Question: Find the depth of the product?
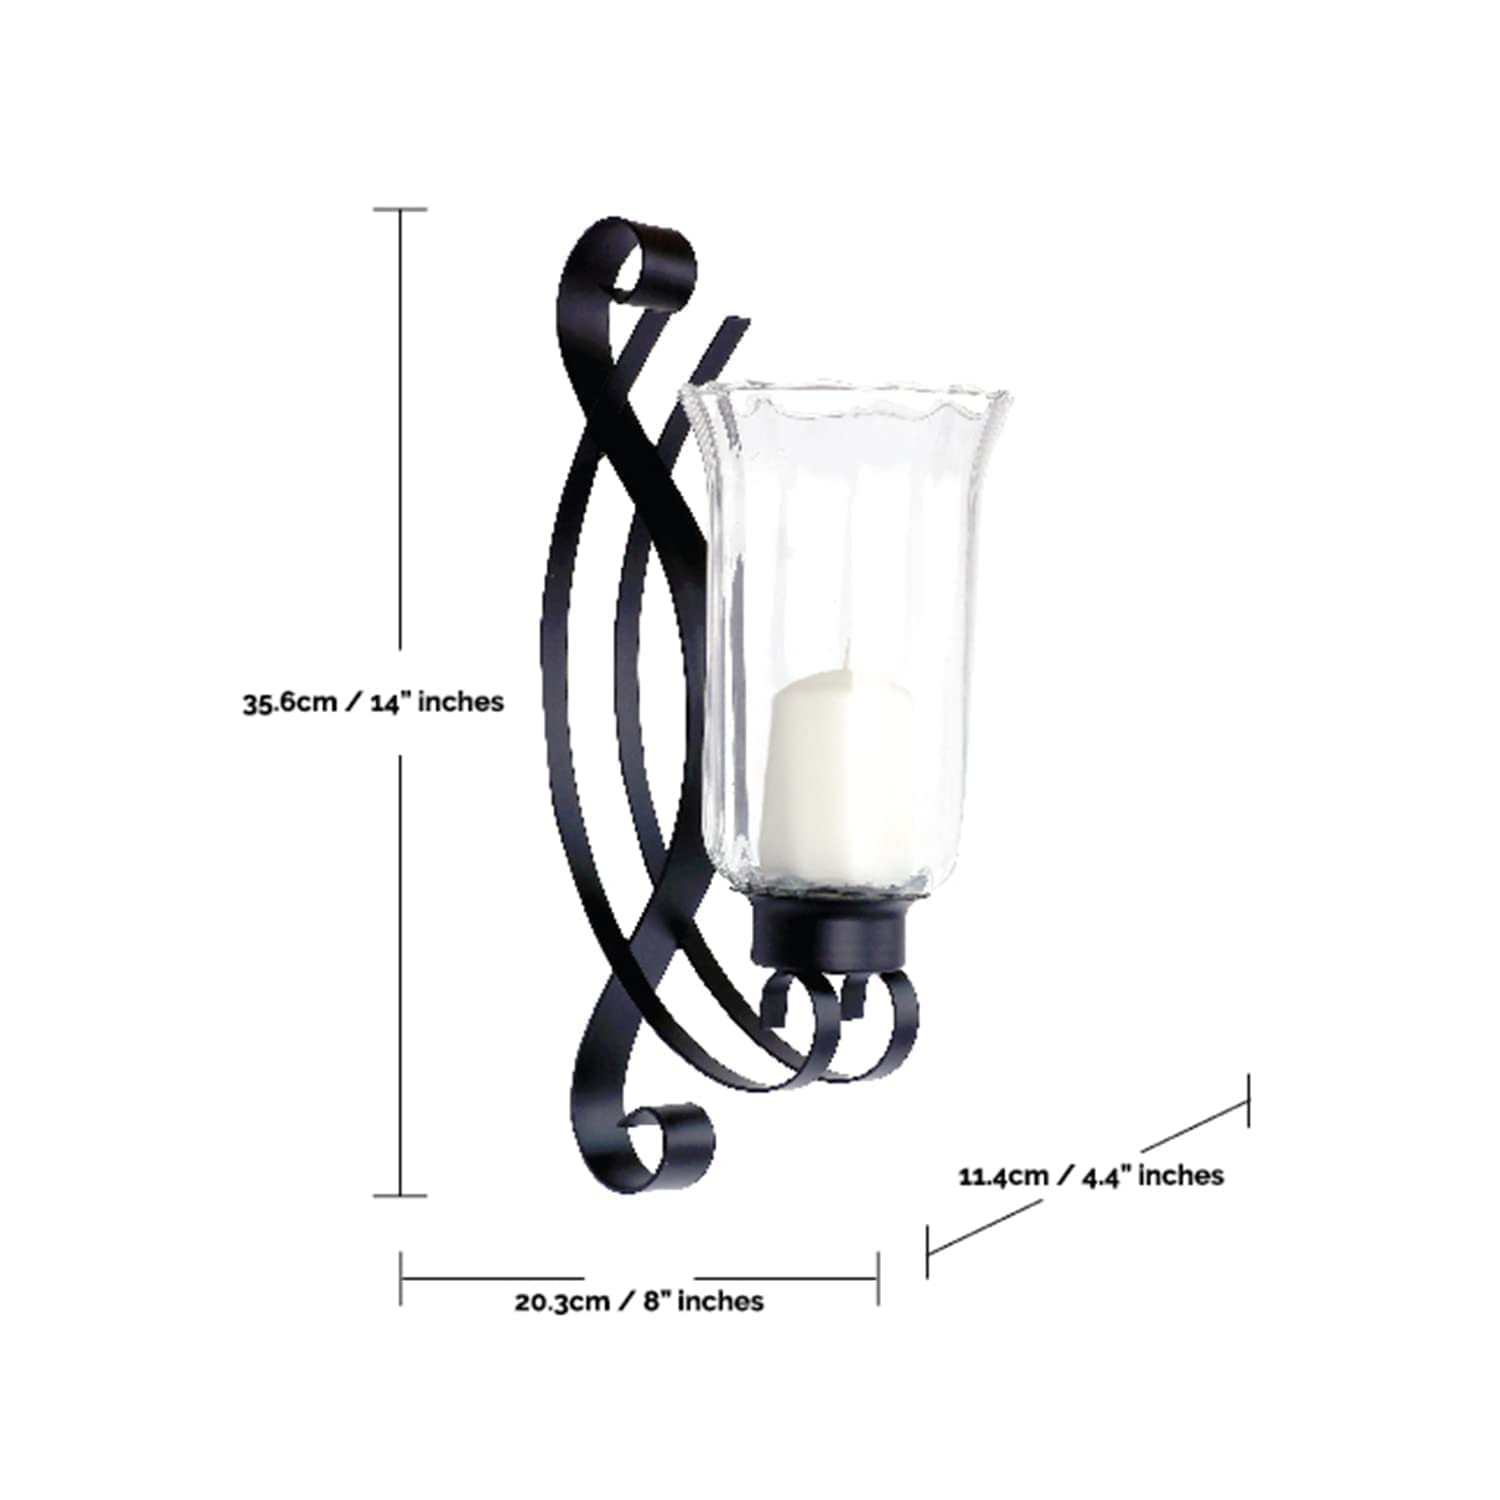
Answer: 20.3 centimetre